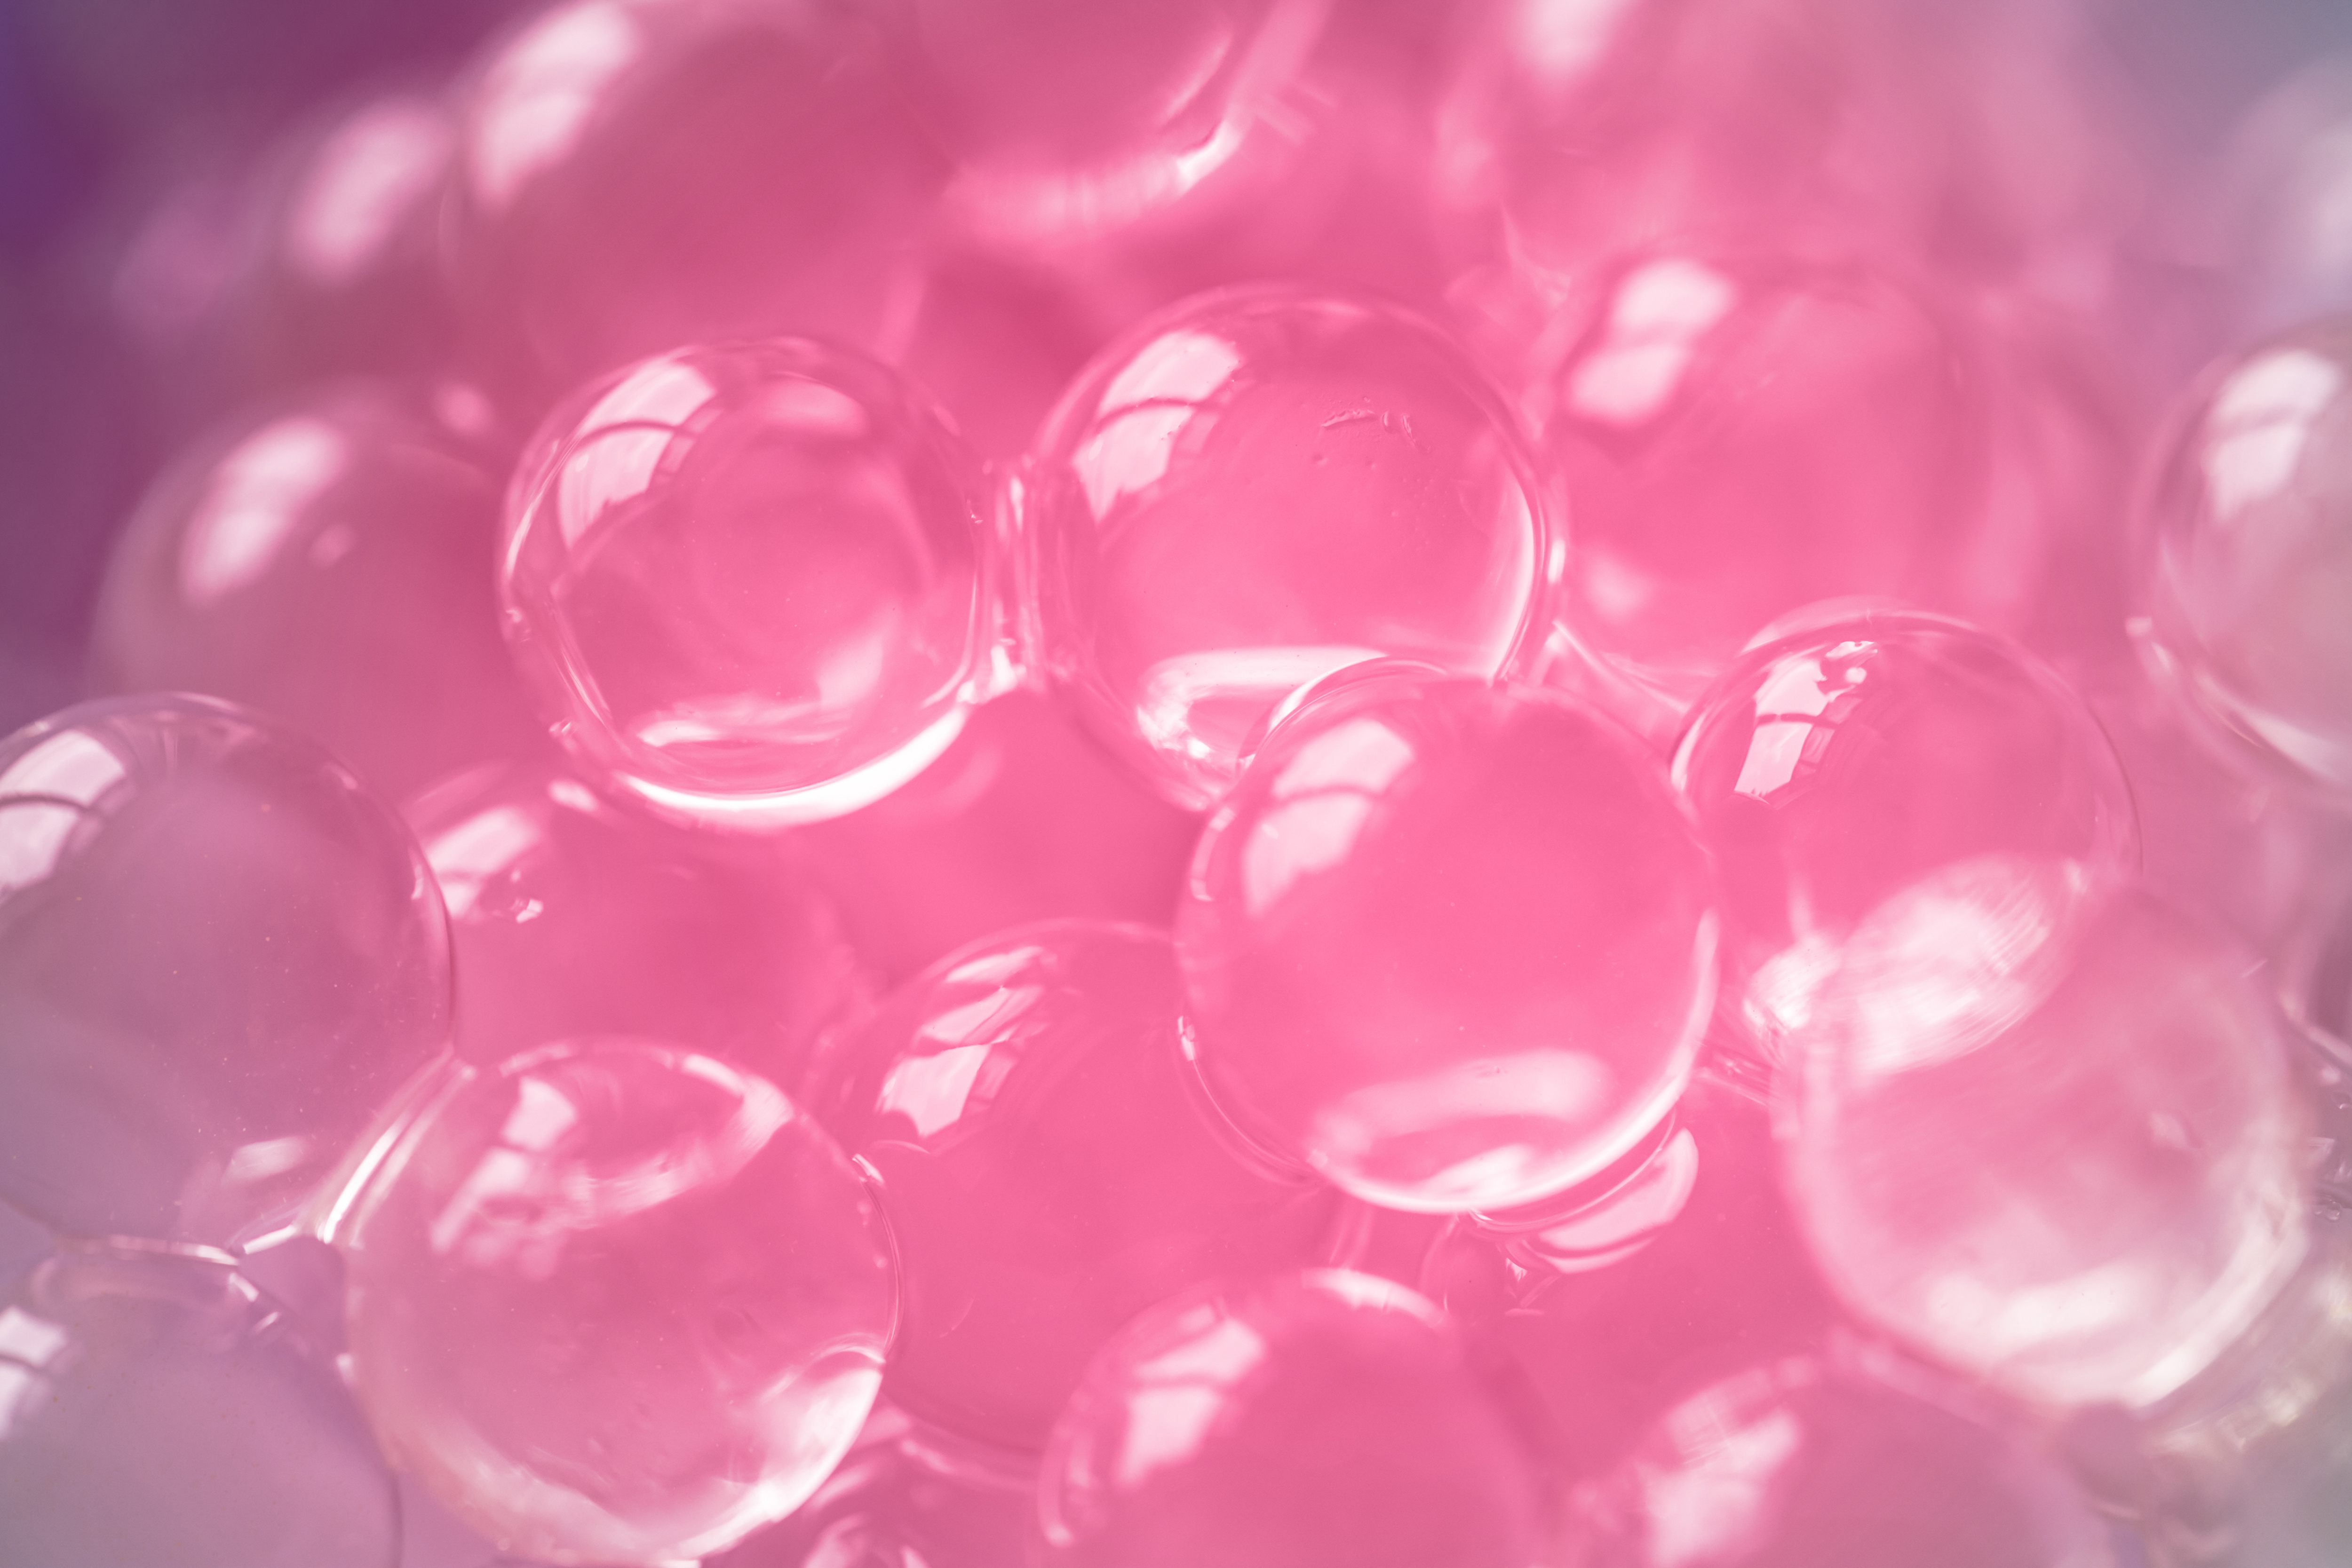
background, ball, balls, bead, beads, bonbon, bubble, bubbles, candy background, candy world, chewy, confectionery, dessert, edible, effect, fruits, gel, goodies, jelly, jelly background, macro, pink, stick, sugar candy, sugary, tapioca, water, wet, magenta, close up, Transparent material, macro photography, liquid bubble, fashion accessory